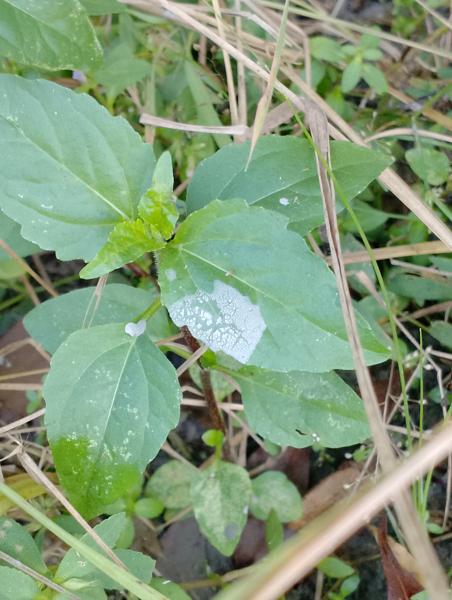
Weed species: Synedrella nodiflora